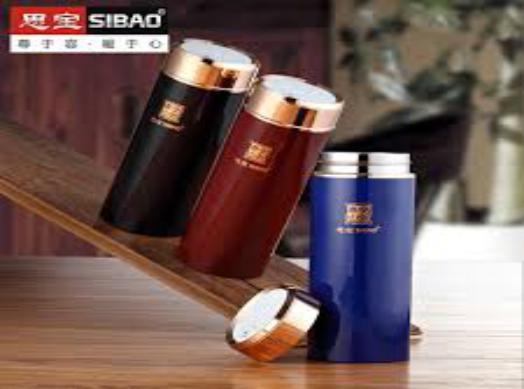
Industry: Necessities